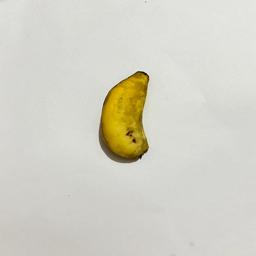
Banana variety: Sabri Kola